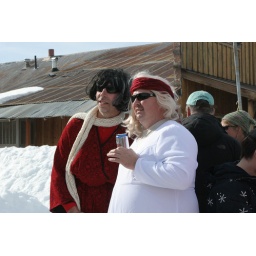
Two men in red and white